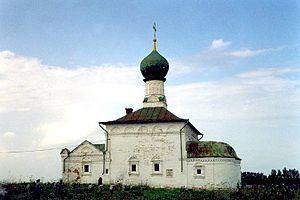
56° 43′ 12″ N, 38° 50′ 17″ E
Pereslavl-Zalesski est une ville de l'oblast de Iaroslavl, en Russie, et le centre administratif du raïon de Pereslavl. Sa population s'élevait à 37 943 habitants en 2020.